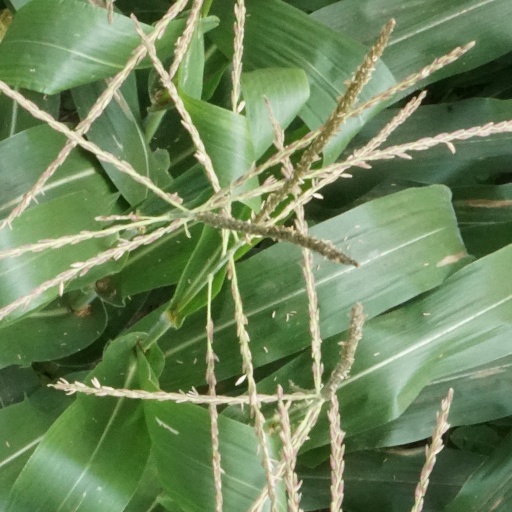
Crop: maize; corn